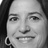
Emotion: happy